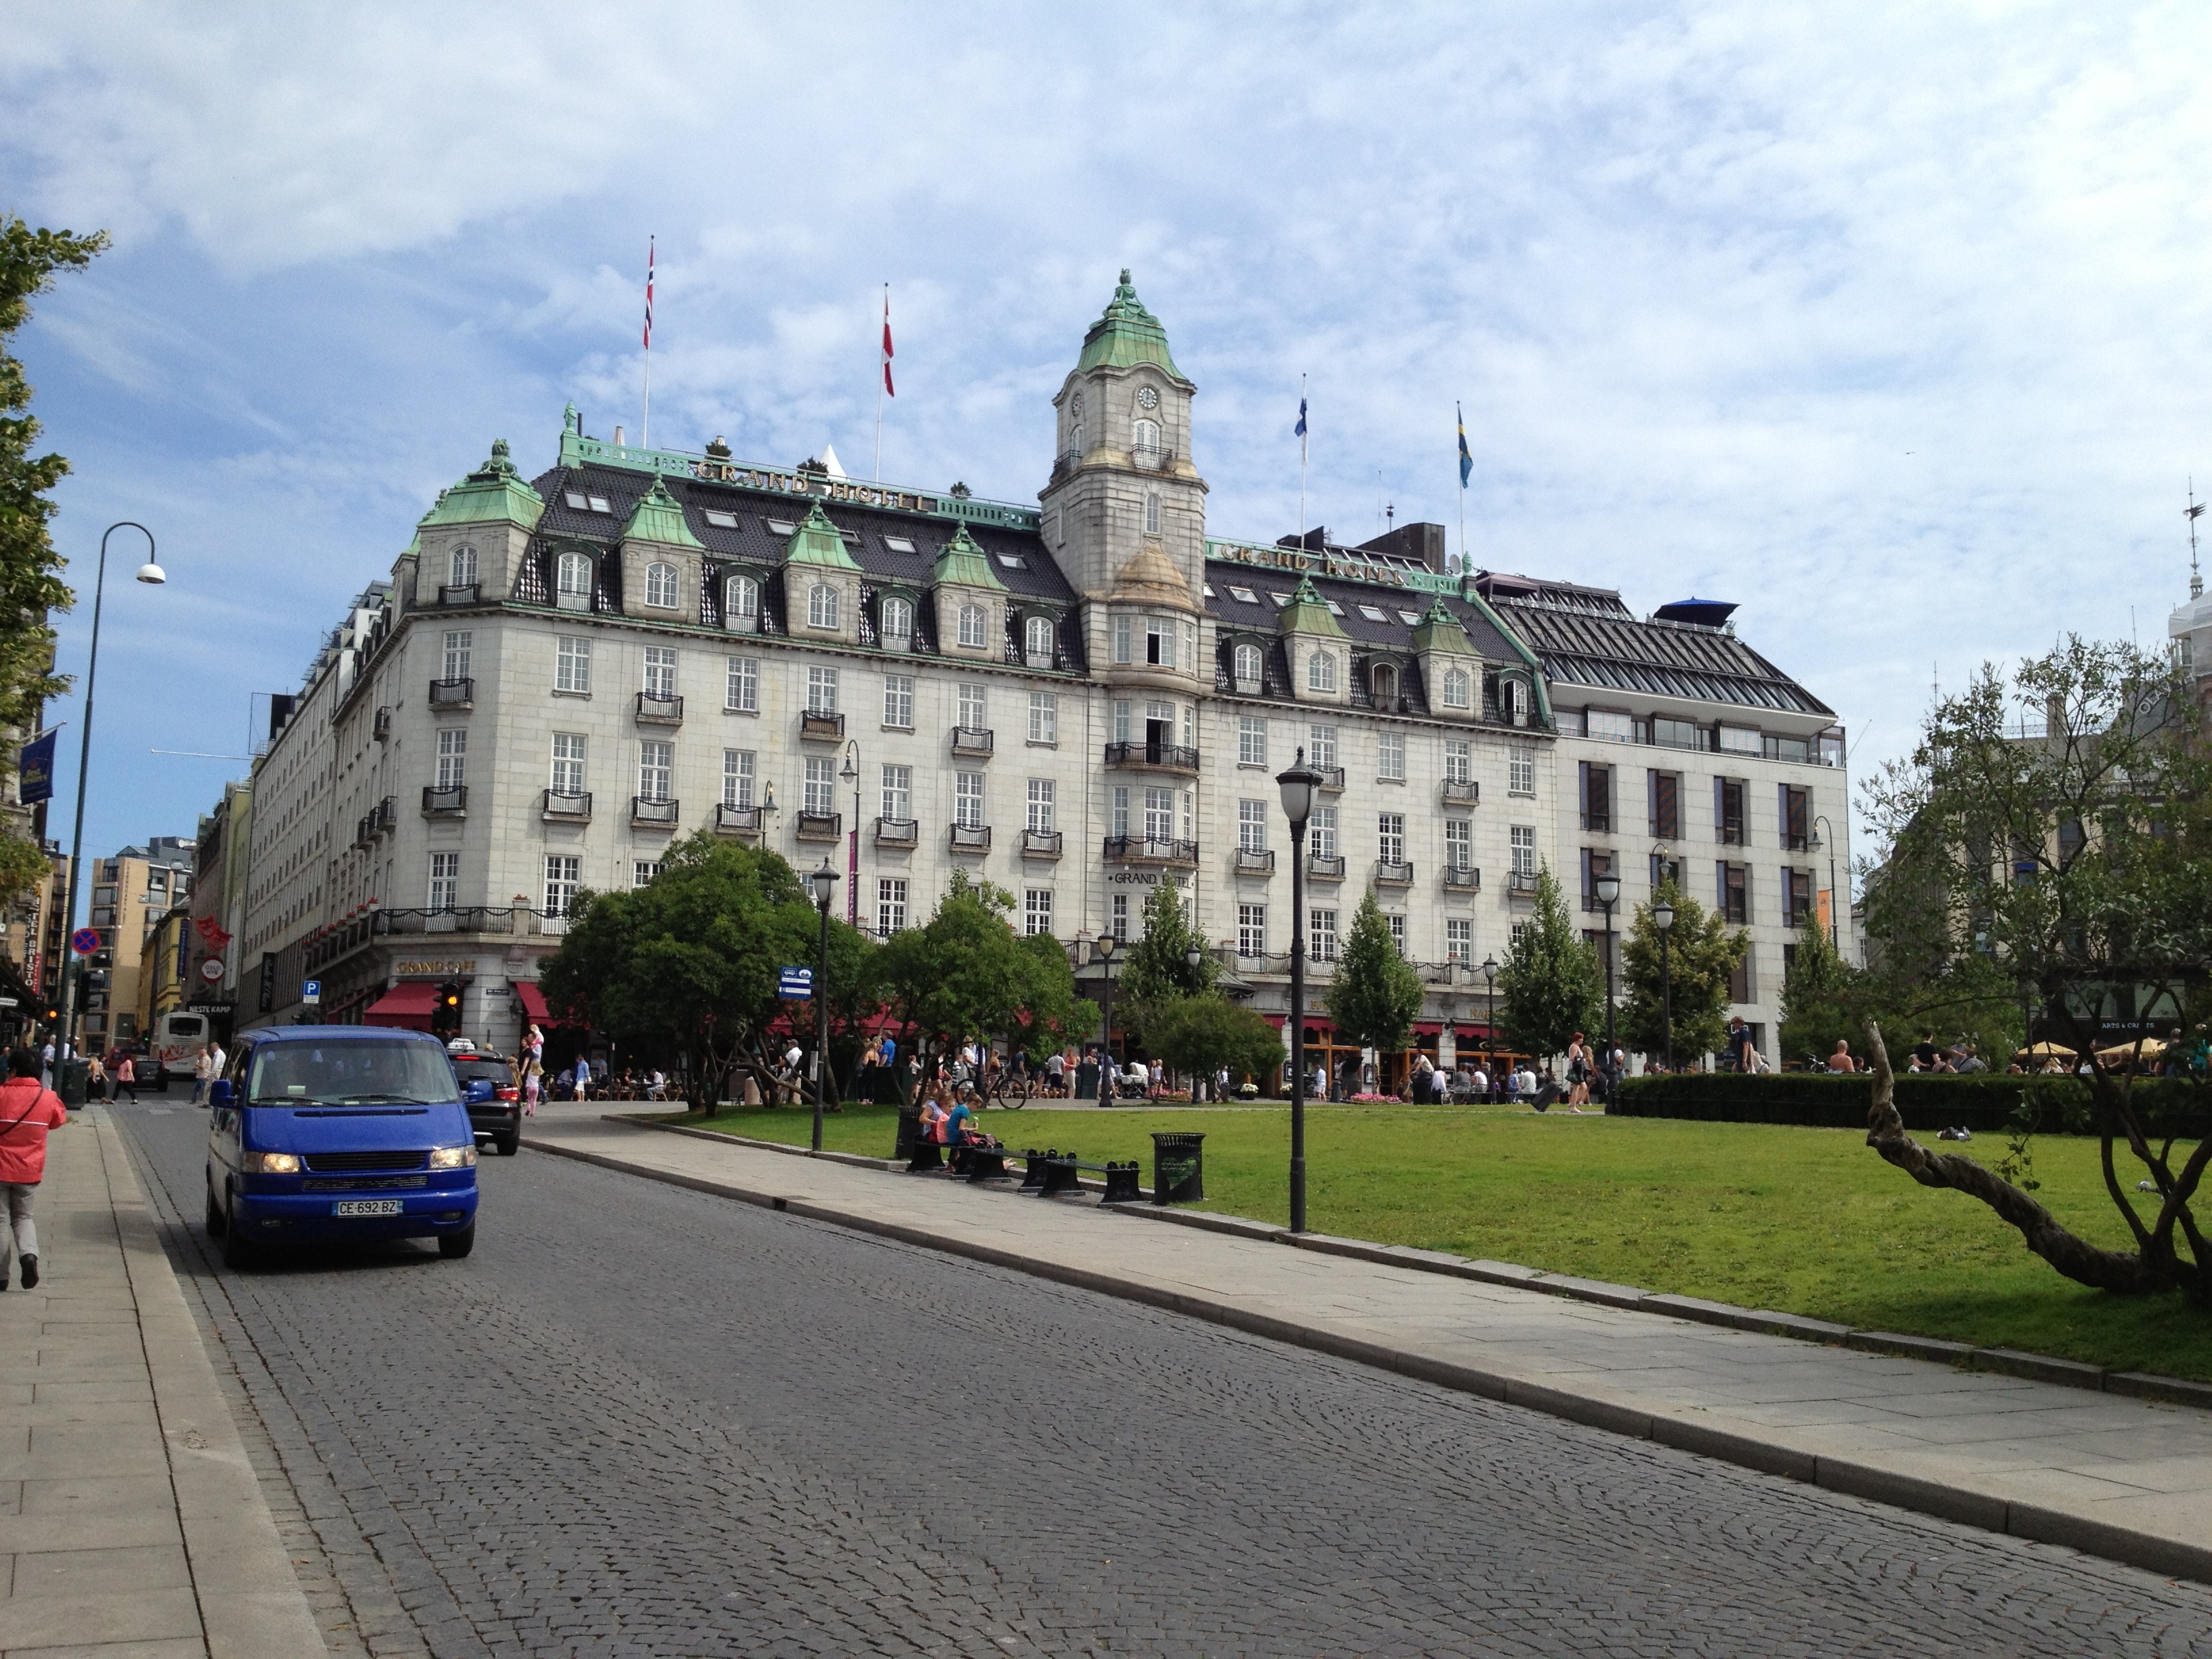
town, building, chateau, palace, city, cityscape, downtown, plaza, waterway, town square, estate, continental, neighbourhood, street view, tours